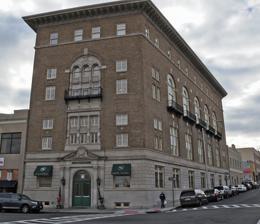
Building: Passaic Elks Club
Country: United States of America
Year built: 1924
United States historic place Passaic Elks Club U.S. National Register of Historic Places New Jersey Register of Historic Places Show map of Passaic County, New Jersey Show map of New Jersey Show map of the United States Location 29-31 Howe Avenue, Passaic, New Jersey Coordinates 40°51′39″N 74°7′40″W / 40.86083°N 74.12778°W / 40.86083; -74.12778 Area less than one acre Built 1924 Architect Kelly, John F. Architectural style Italian Renaissance Revival NRHP reference No. 05001485 NJRHP No. 4564 Significant dates Added to NRHP December 28, 2005 Designated NJRHP September 21, 2005 Passaic Elks Club is located in Passaic , Passaic County , New Jersey , United States. The building was built in the Italian Renaissance Revival style in 1924. The Elks Club structure was added to the National Register of Historic Places on December 28, 2005. See also National Register of Historic Places listings in Passaic County, New Jersey References